Prill School

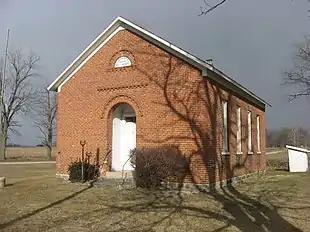
Prill School, January 2013

Prill School, also known as the Prill School Museum, is a historic one-room school building located in Henry Township near Akron, Fulton County, Indiana. It was built in 1876, and is a one-story, rectangular, red brick building topped by a slate gable roof. The Prill School closed in 1925. The school was restored in 1971 by a group of local citizens and opened to visitors as a museum.